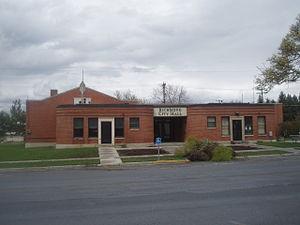
Richmond est une municipalité américaine située dans le comté de Cache en Utah.